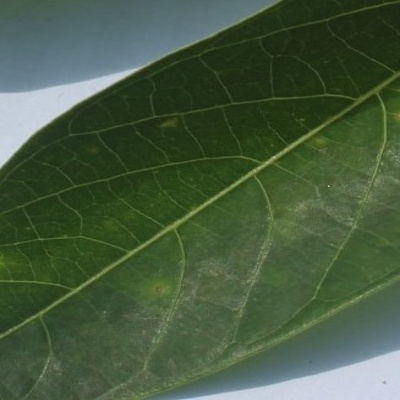
Crop: Cassava
Condition: green mite